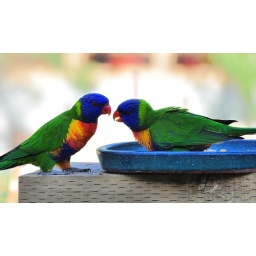
Baby Lorikeet standing in the seed bowl demanding to be feed from the parent bird. Tamron 70-300 USD VC